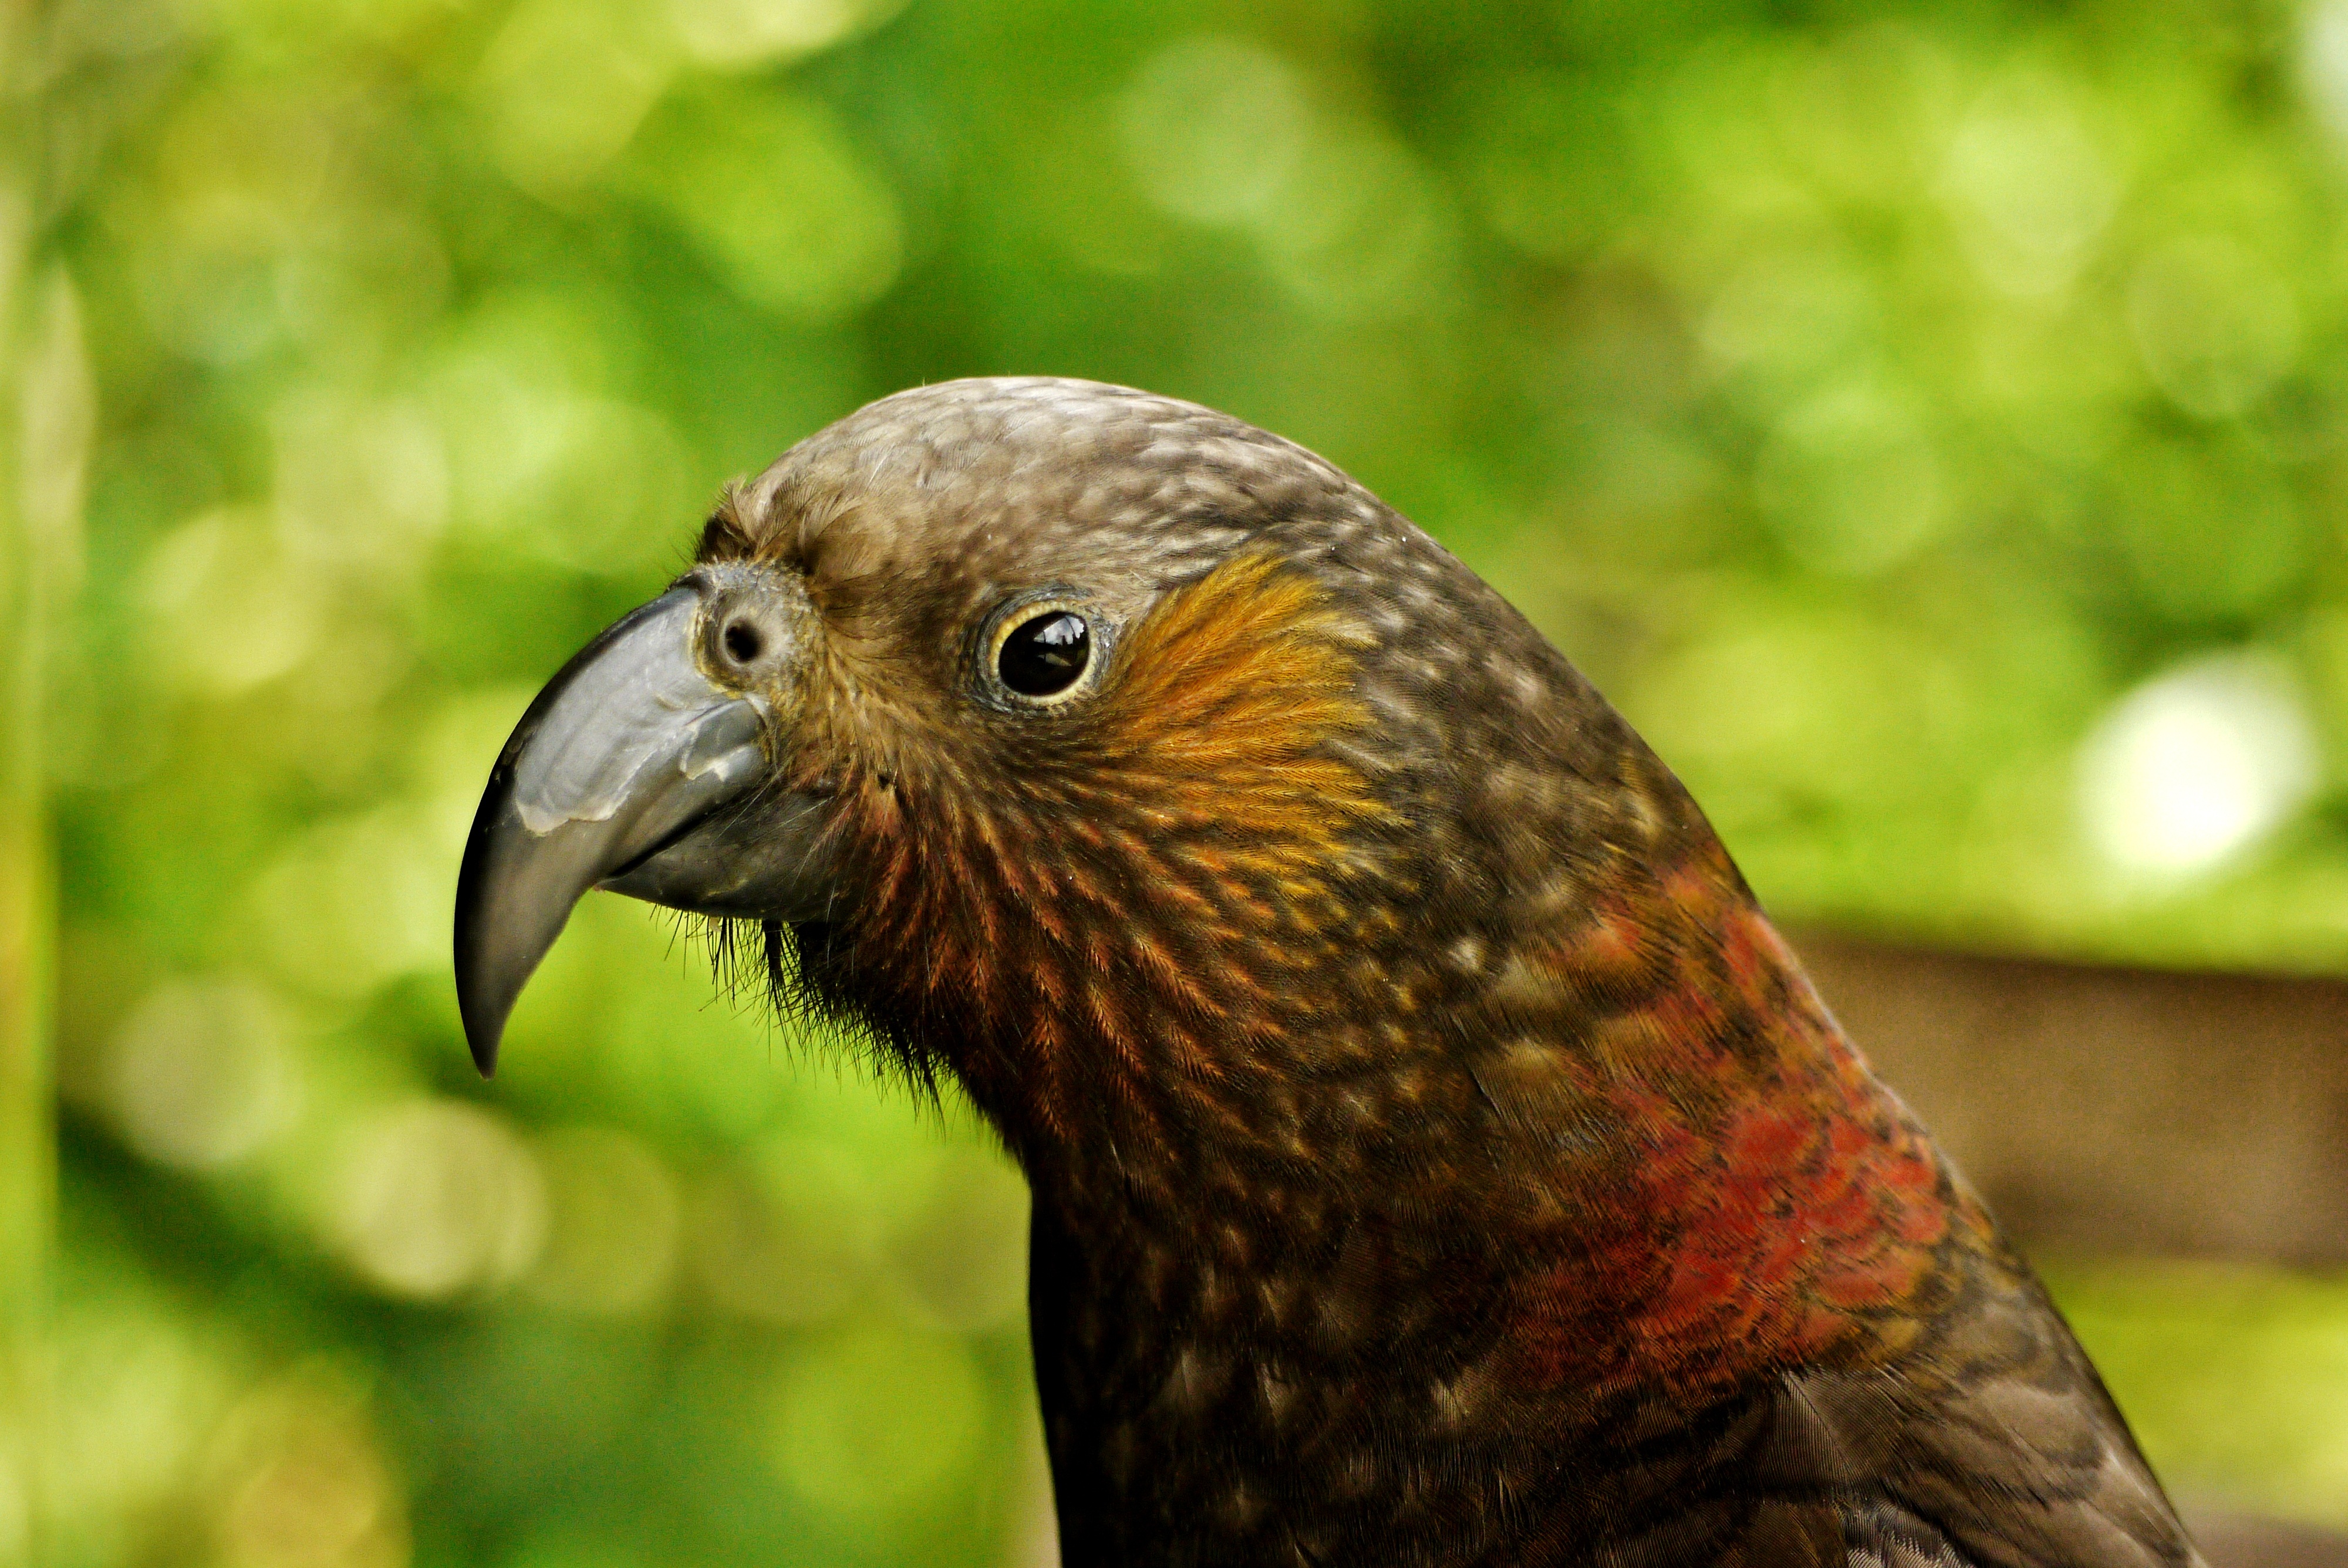
nature, bird, wildlife, green, beak, brown, hawk, fauna, close up, new zealand, vertebrate, parrot, watching, falcon, perching bird